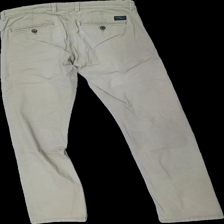
View: back
Type: Trousers
Category: Unisex
Brand: Selected Homme/Femme
Colors: Beige
Material: 100% cotton
Cut: Regular
Season: All
Price range: <50
Recommended usage: Reuse